Casio BE-300

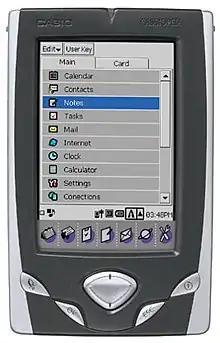

The Cassiopeia BE-300 Pocket Manager was a personal digital assistant manufactured by Casio Computer Co. Ltd and first released June 25, 2001. In Japan, it was also marketed as BE-500. The Cassiopeia BE-300 used a cut-down version of Windows CE 3.0 that was not fully compatible with Windows CE applications. It featured a 32 thousand colors 320×240 touch-screen LCD, a 166 MHz MIPS CPU, and 16 MB of RAM. It was also equipped with a CompactFlash slot, allowing for the expansion of internal memory with external flash memory cards as well as the use of peripheral CF-compatible devices such as wireless and network adapters. Enthusiast reviews of the device were mixed with some excited about the hacking possibilities and the low price and others were dismissive of the device. In the general press it received modestly positive reviews.